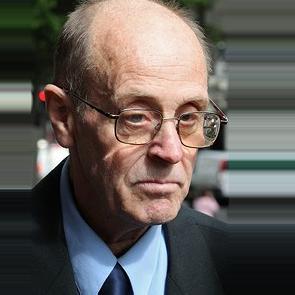
Age: 60